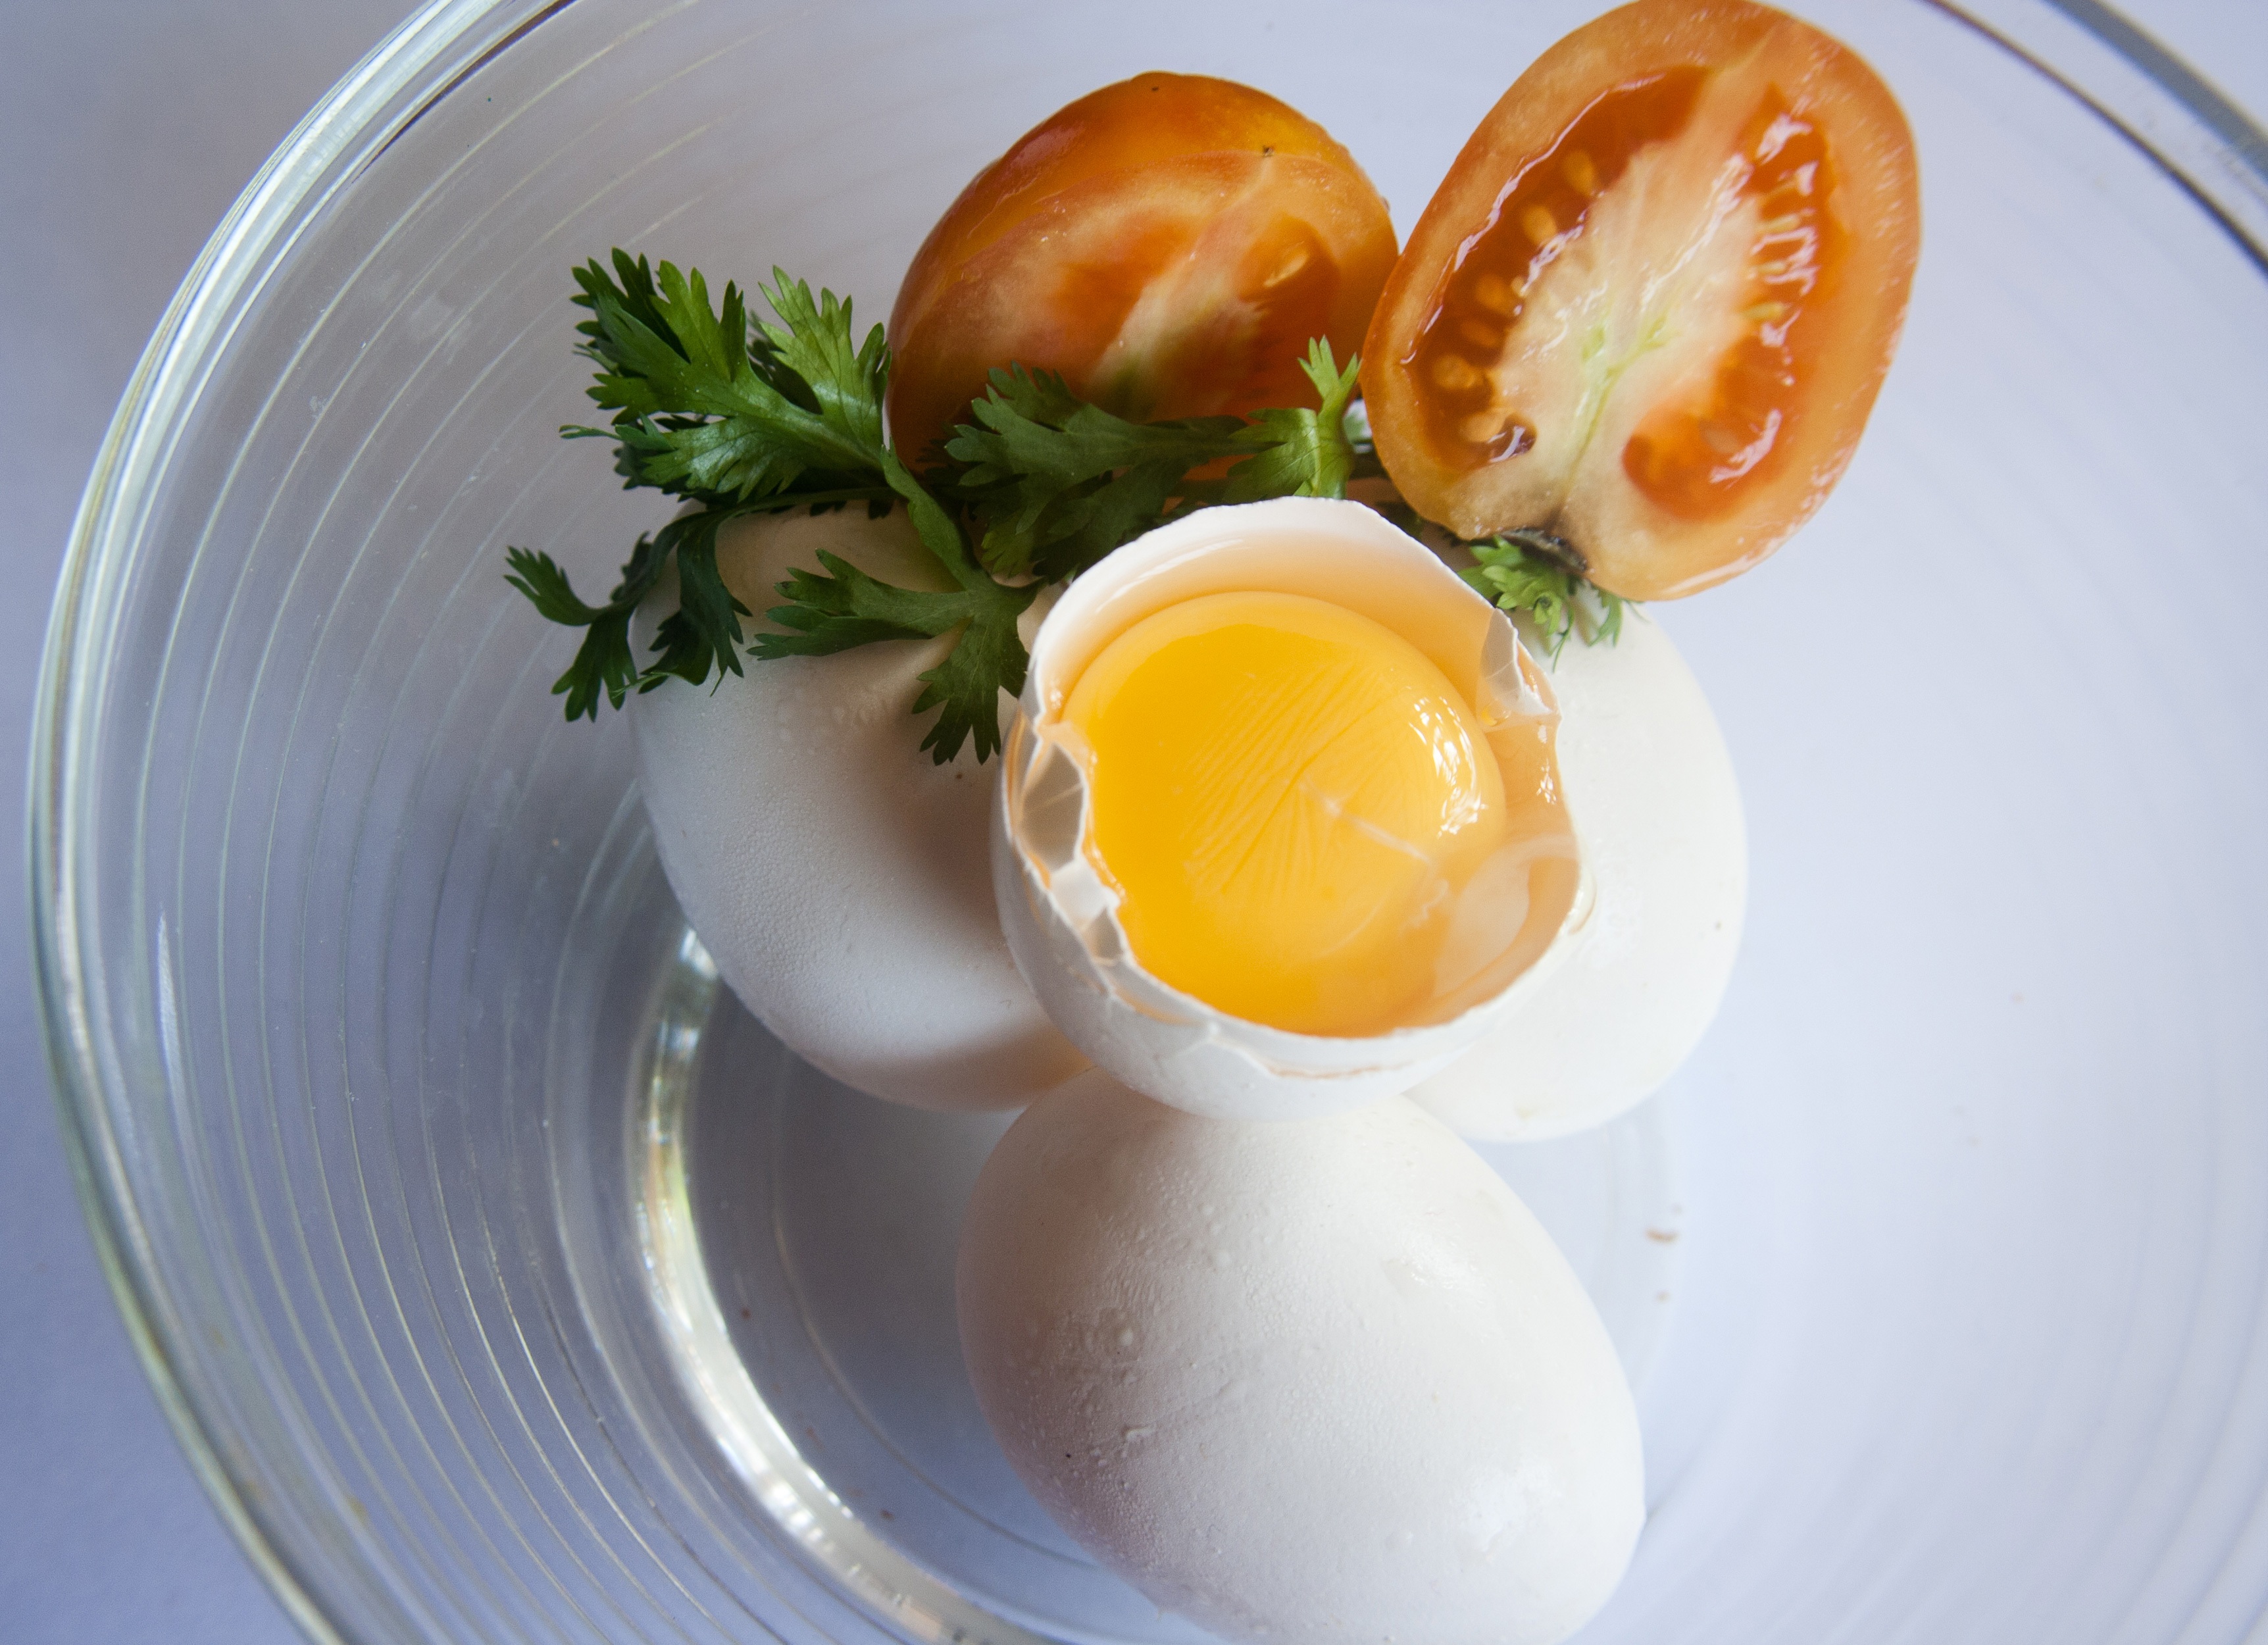
open, dish, meal, food, cooking, ingredient, produce, yellow, breakfast, cuisine, egg, yolk, cracked, nutrition, protein, egg yolk, animal source foods